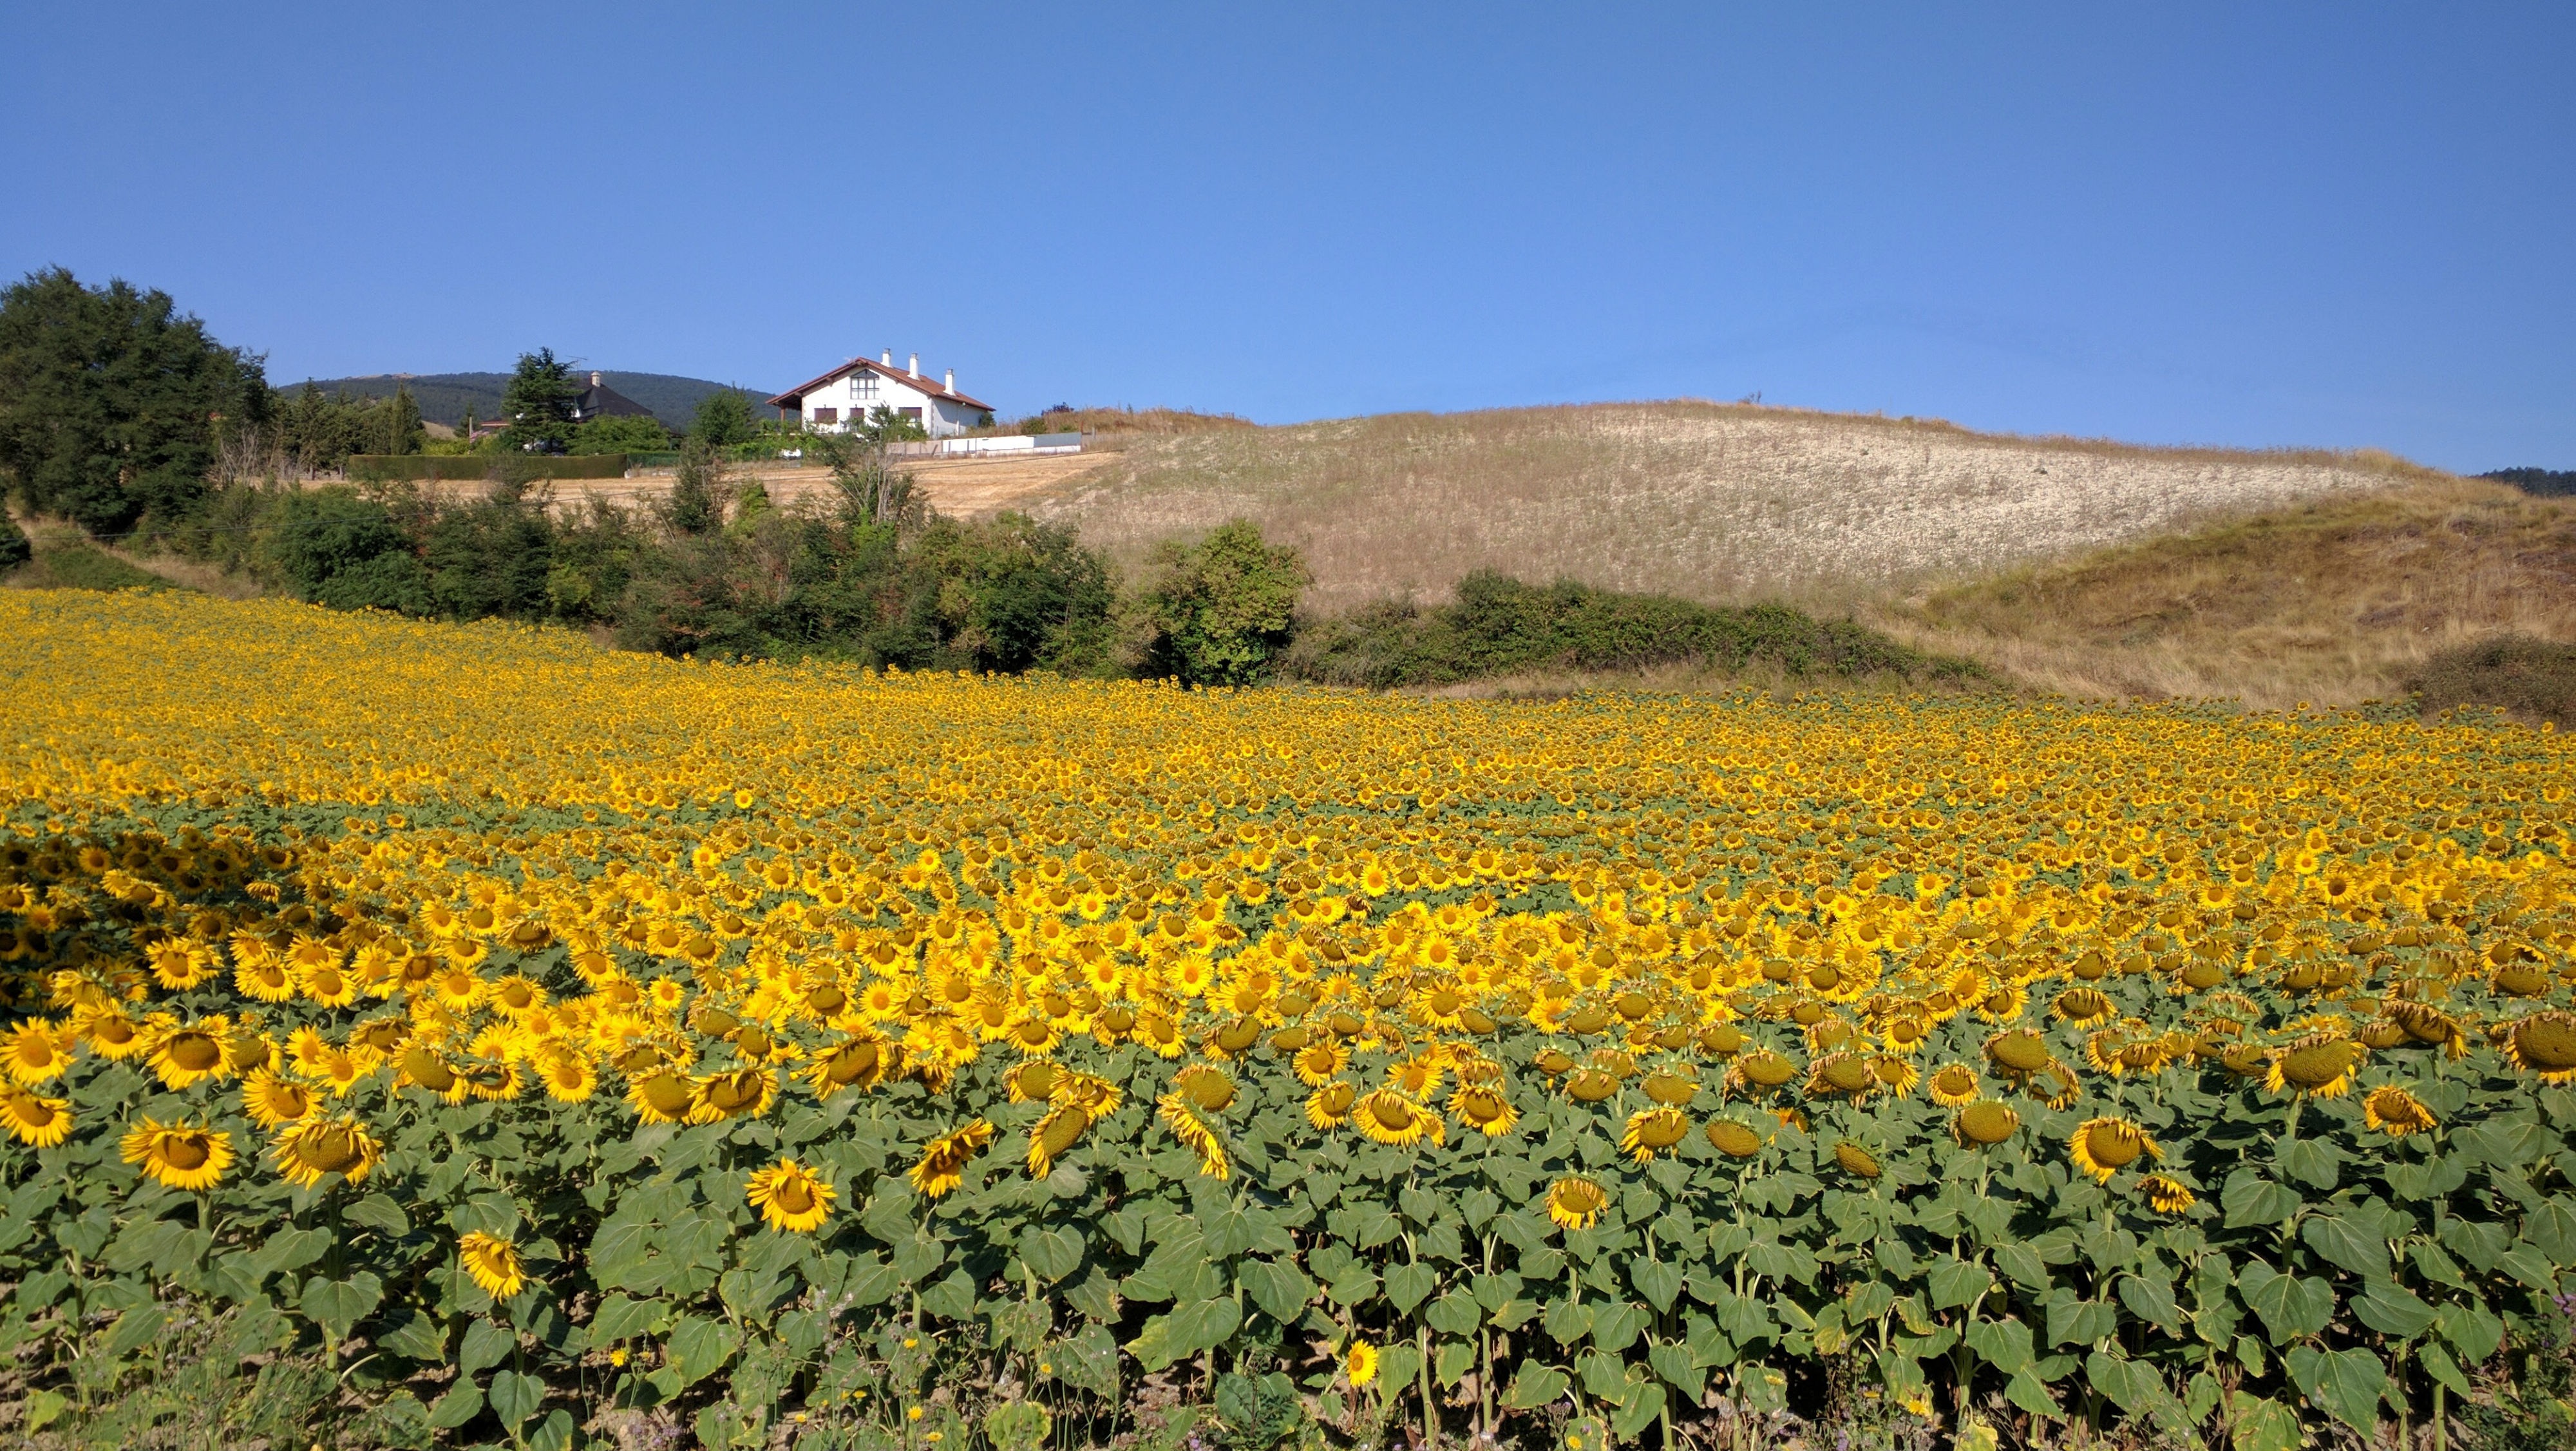
plant, field, meadow, prairie, flower, floral, yellow, agriculture, flora, plain, sunflower, wildflower, grassland, plateau, ecosystem, steppe, rural area, sunflower field, flowering plant, daisy family, navarre, land plant